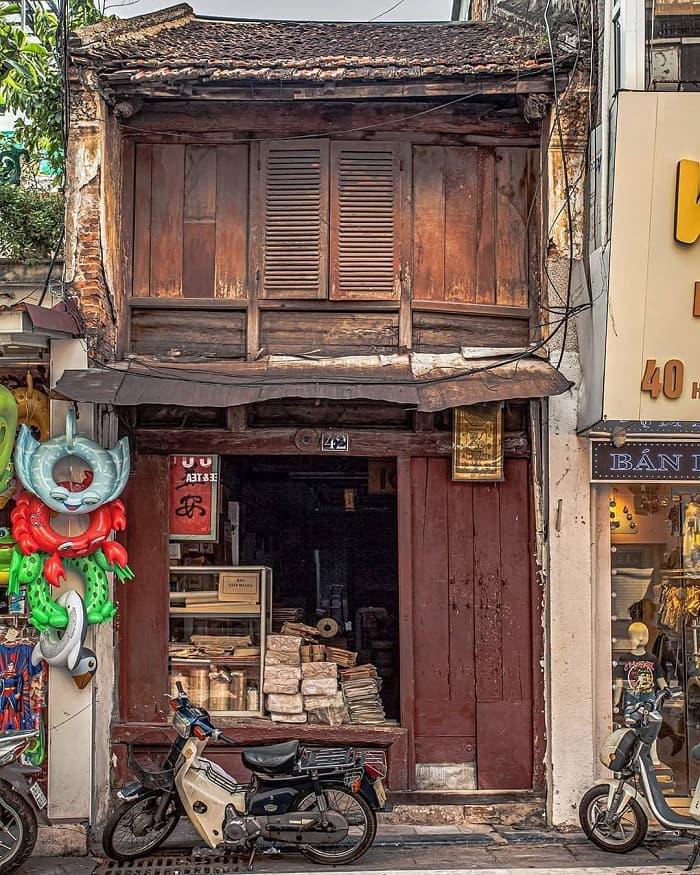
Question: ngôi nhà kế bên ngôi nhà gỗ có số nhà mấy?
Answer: ngôi nhà đó có số nhà là 40